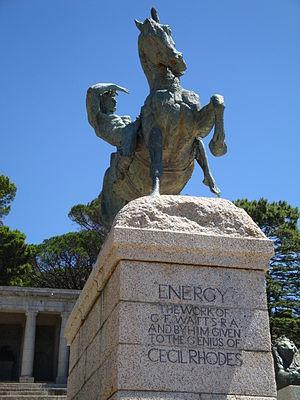
Rhodes Memorial est un monument situé au pied de Devil’s Peak dans le parc national de la Montagne de la Table en Afrique du Sud. Le monument honore la mémoire et la vision de Cecil Rhodes, ancien premier ministre de la colonie du Cap et fondateur de la Rhodésie. Du monument s'offre une vue spectaculaire et panoramique sur la ville du Cap.